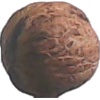
Label: walnut